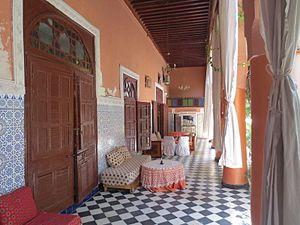
Riad au Maroc